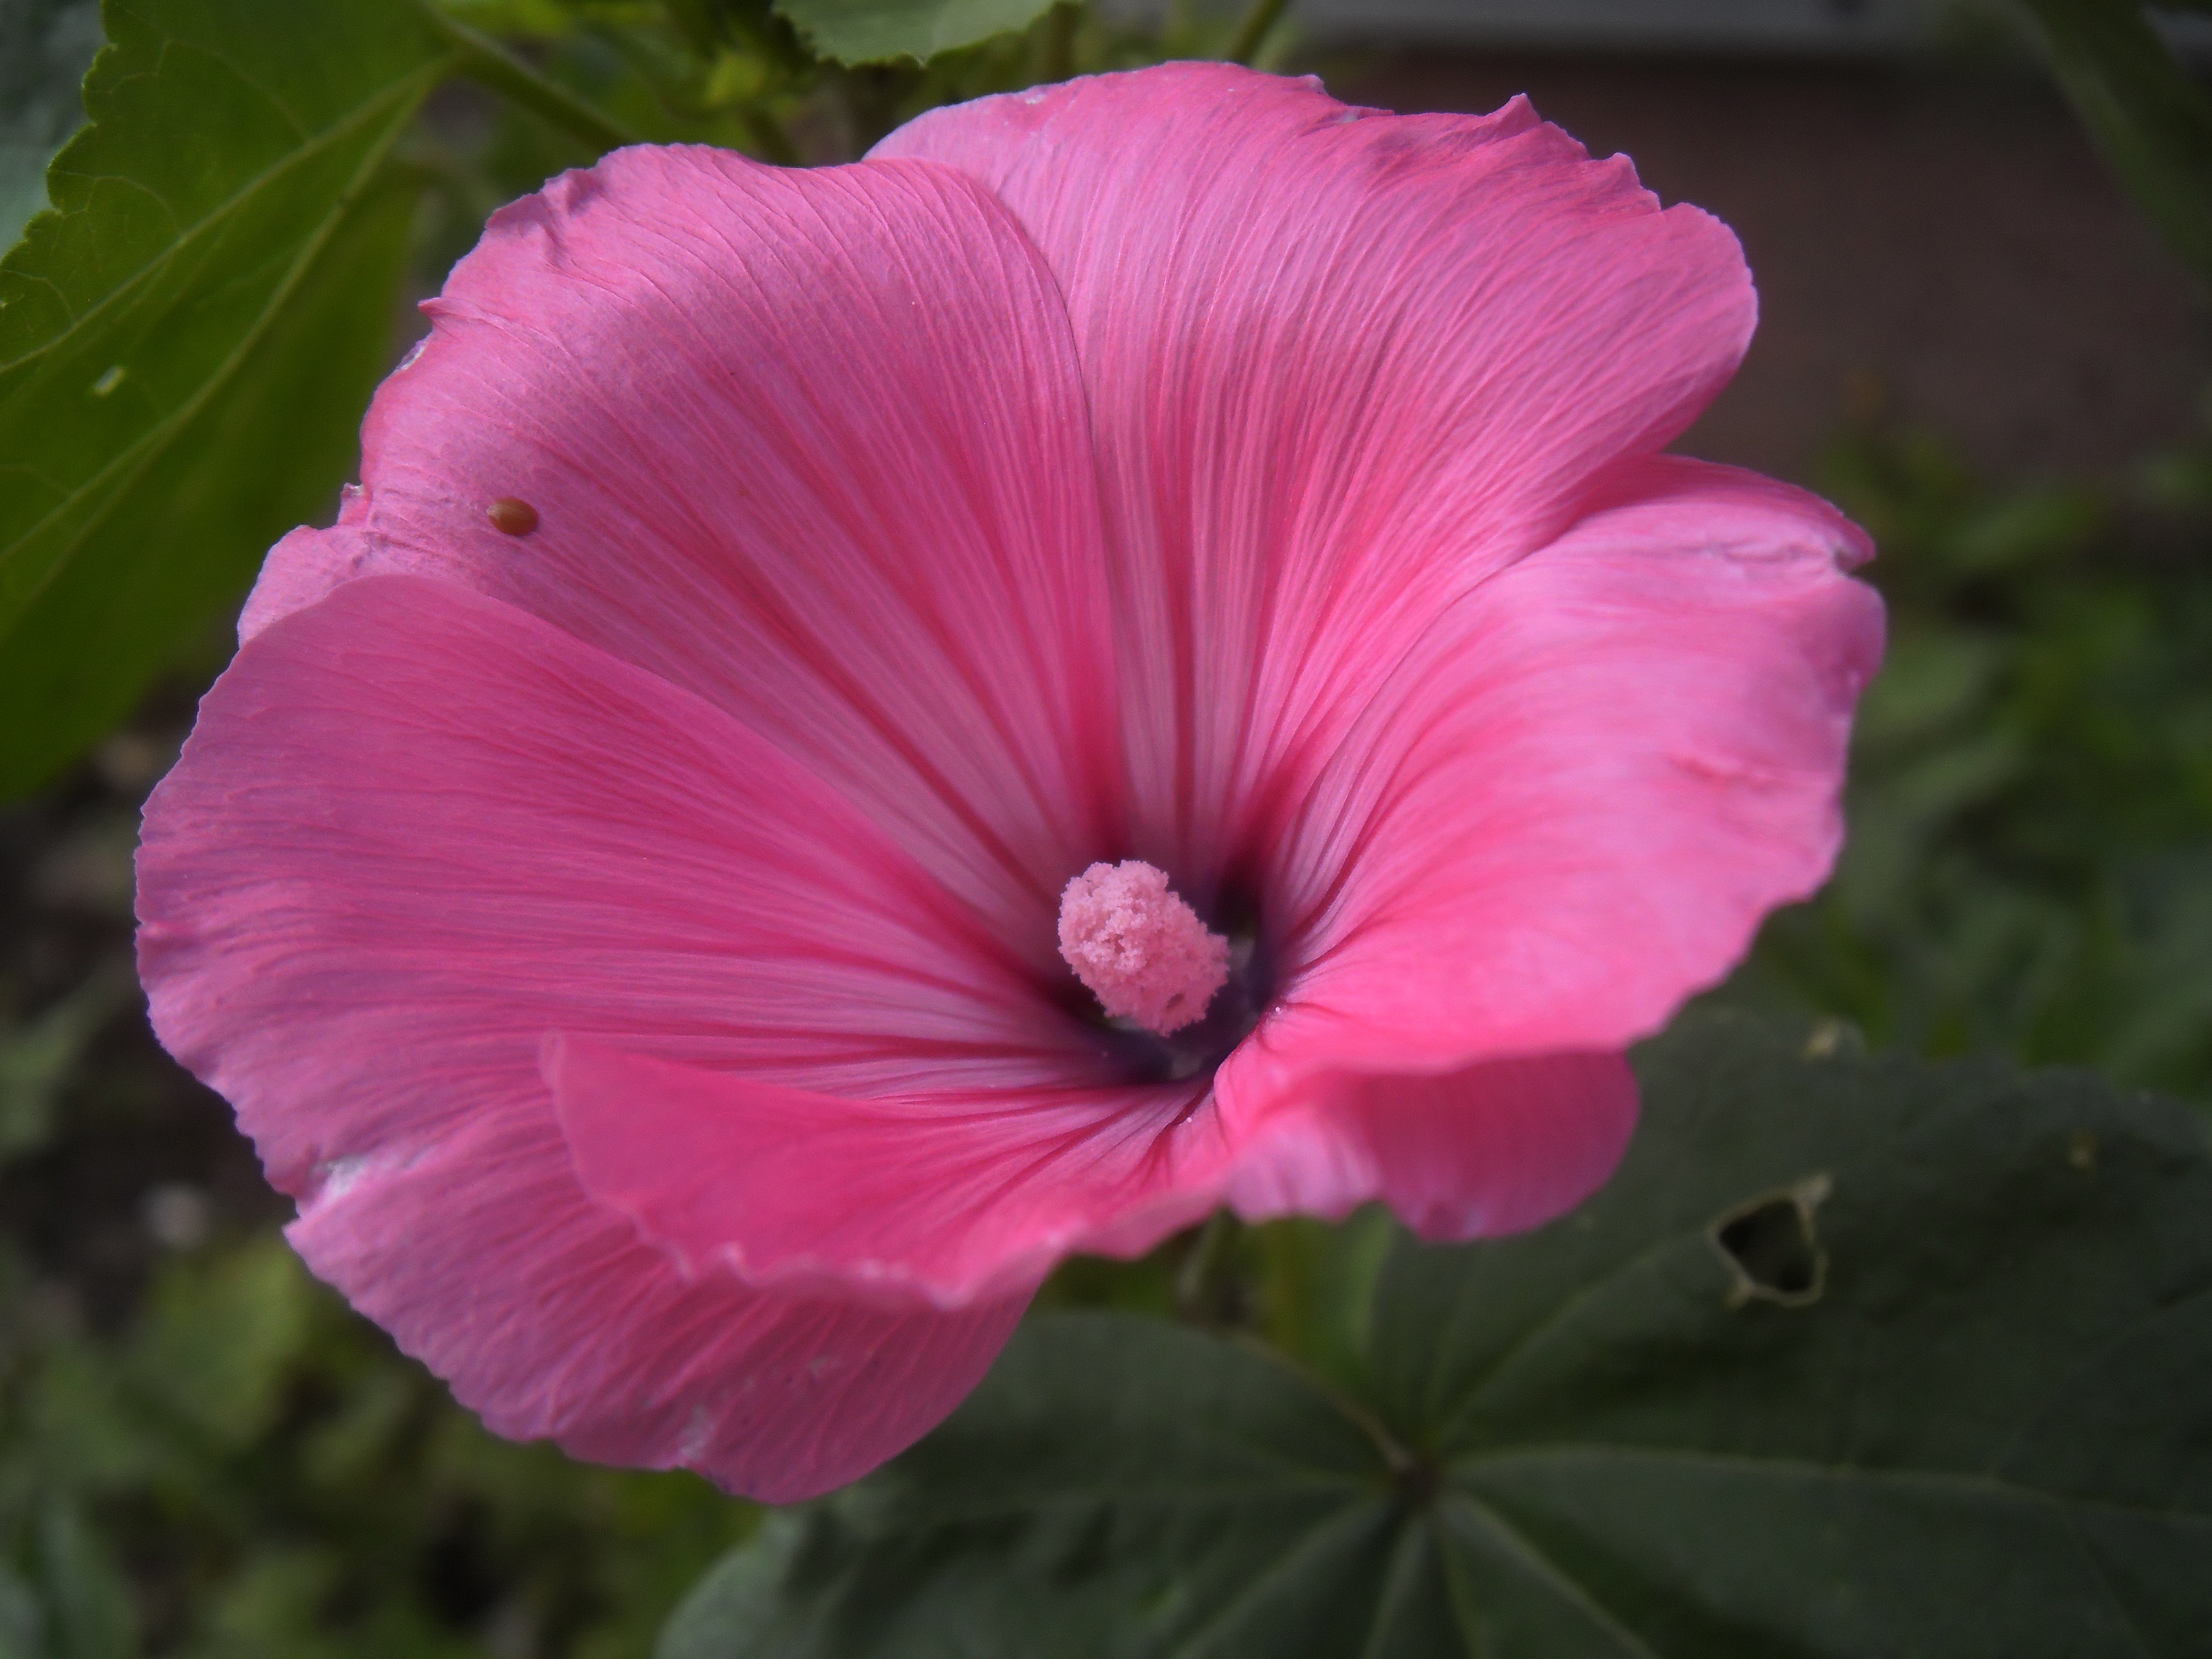
nature, plant, flower, petal, botany, garden, pink, flora, petals, pistil, hibiscus, malvales, summer flowers, flowering plant, chinese hibiscus, annual plant, land plant